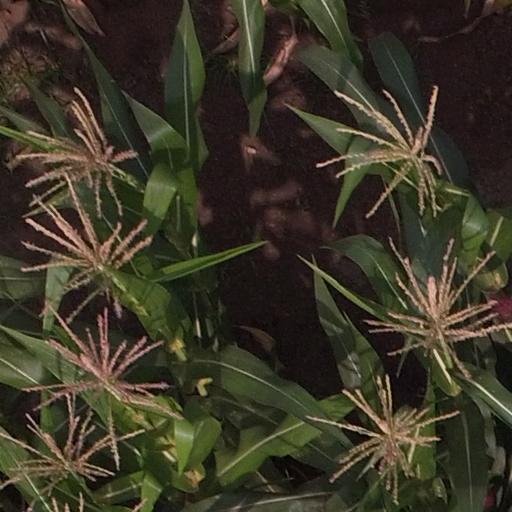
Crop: maize; corn